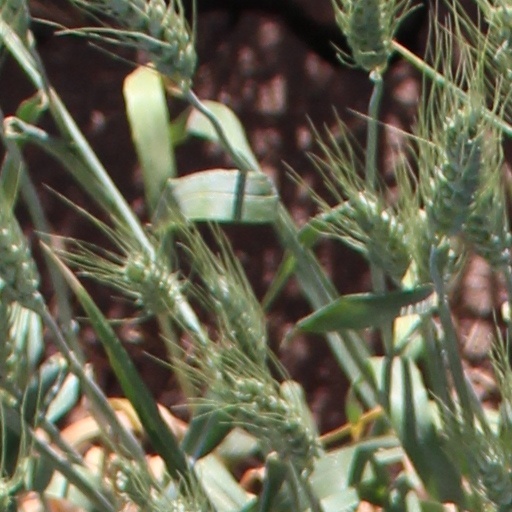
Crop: wheat